Zadar

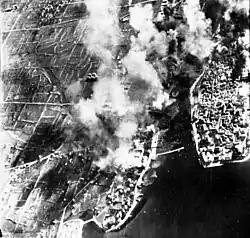
Bombing of Zadar in World War II by the Allies

After 1848, Italian and Croatian nationalistic ideas arrived in the city, which became divided between the Croats and the Italians, both of whom founded their respective political parties.